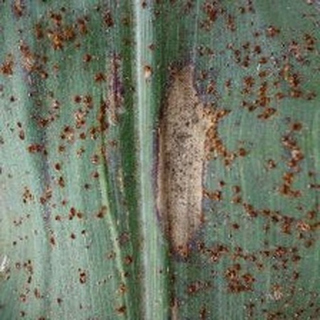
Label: corn_northern_leaf_blight